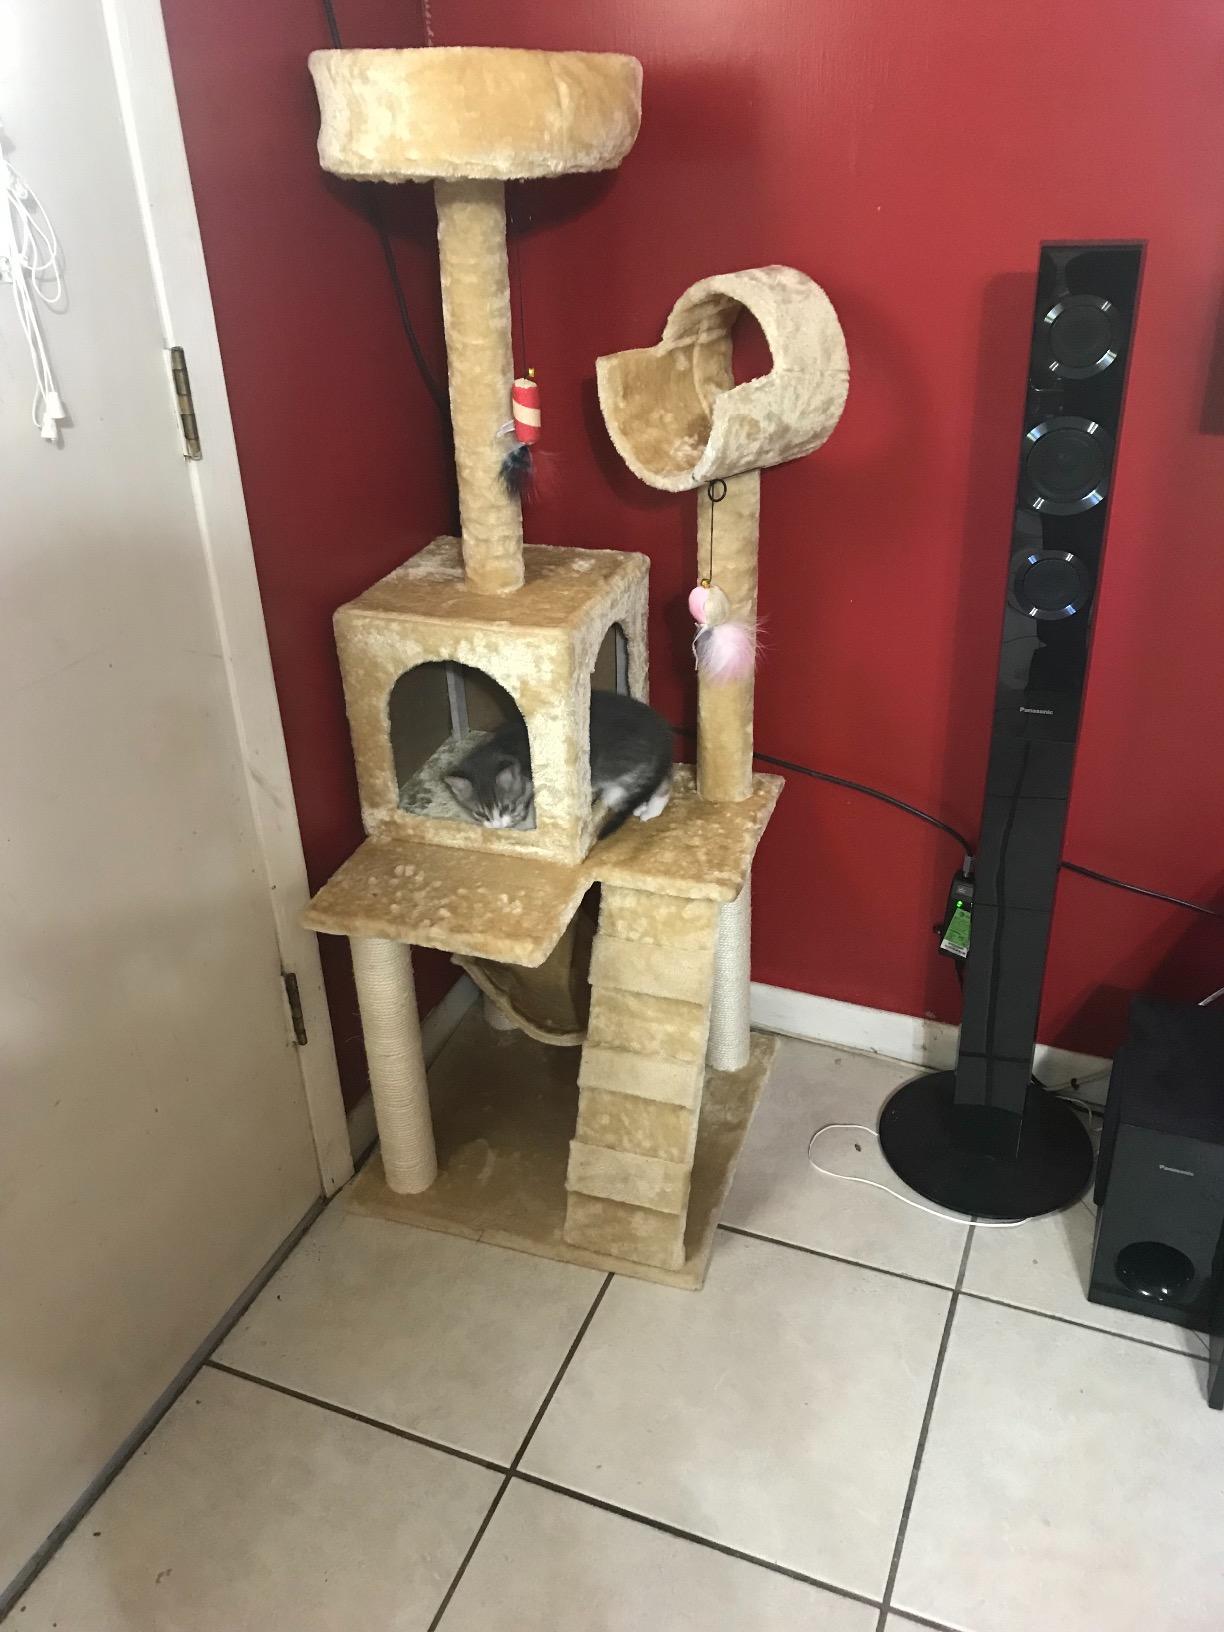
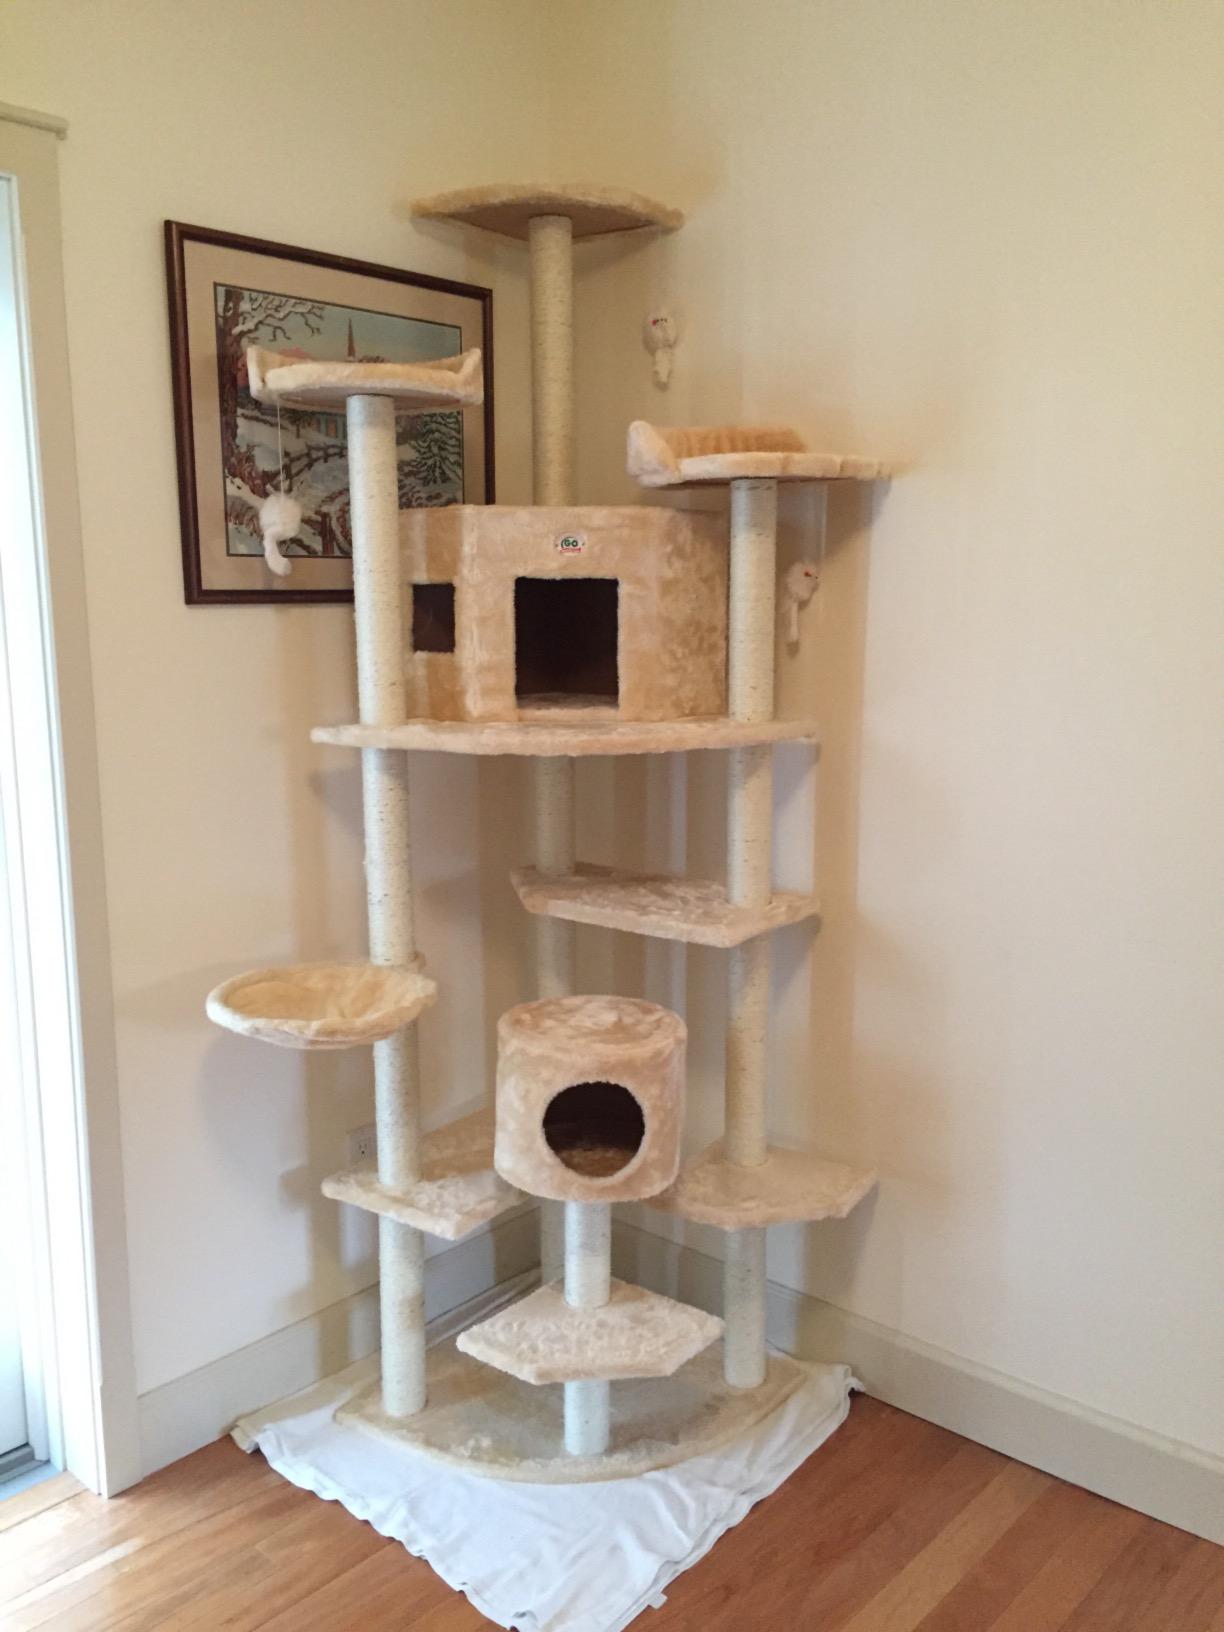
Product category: items_cat tree
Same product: no